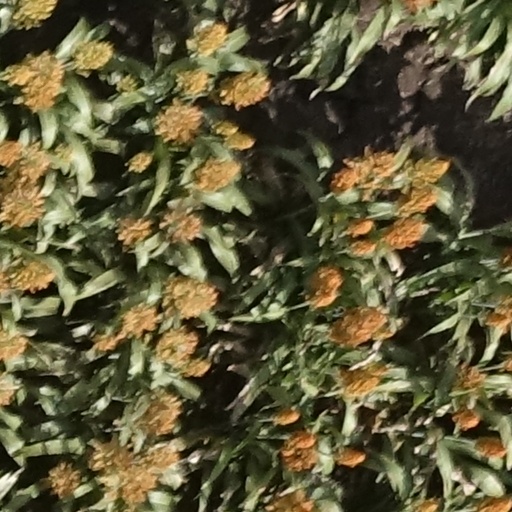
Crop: sorghum